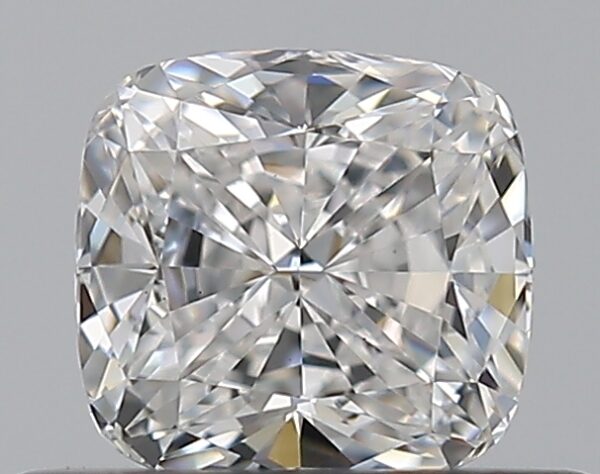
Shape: cushion
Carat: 0.5
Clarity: VS1
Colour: E
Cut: EX
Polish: EX
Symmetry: VG
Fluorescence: F
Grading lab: GIA
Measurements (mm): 4.55 x 4.35 x 2.97